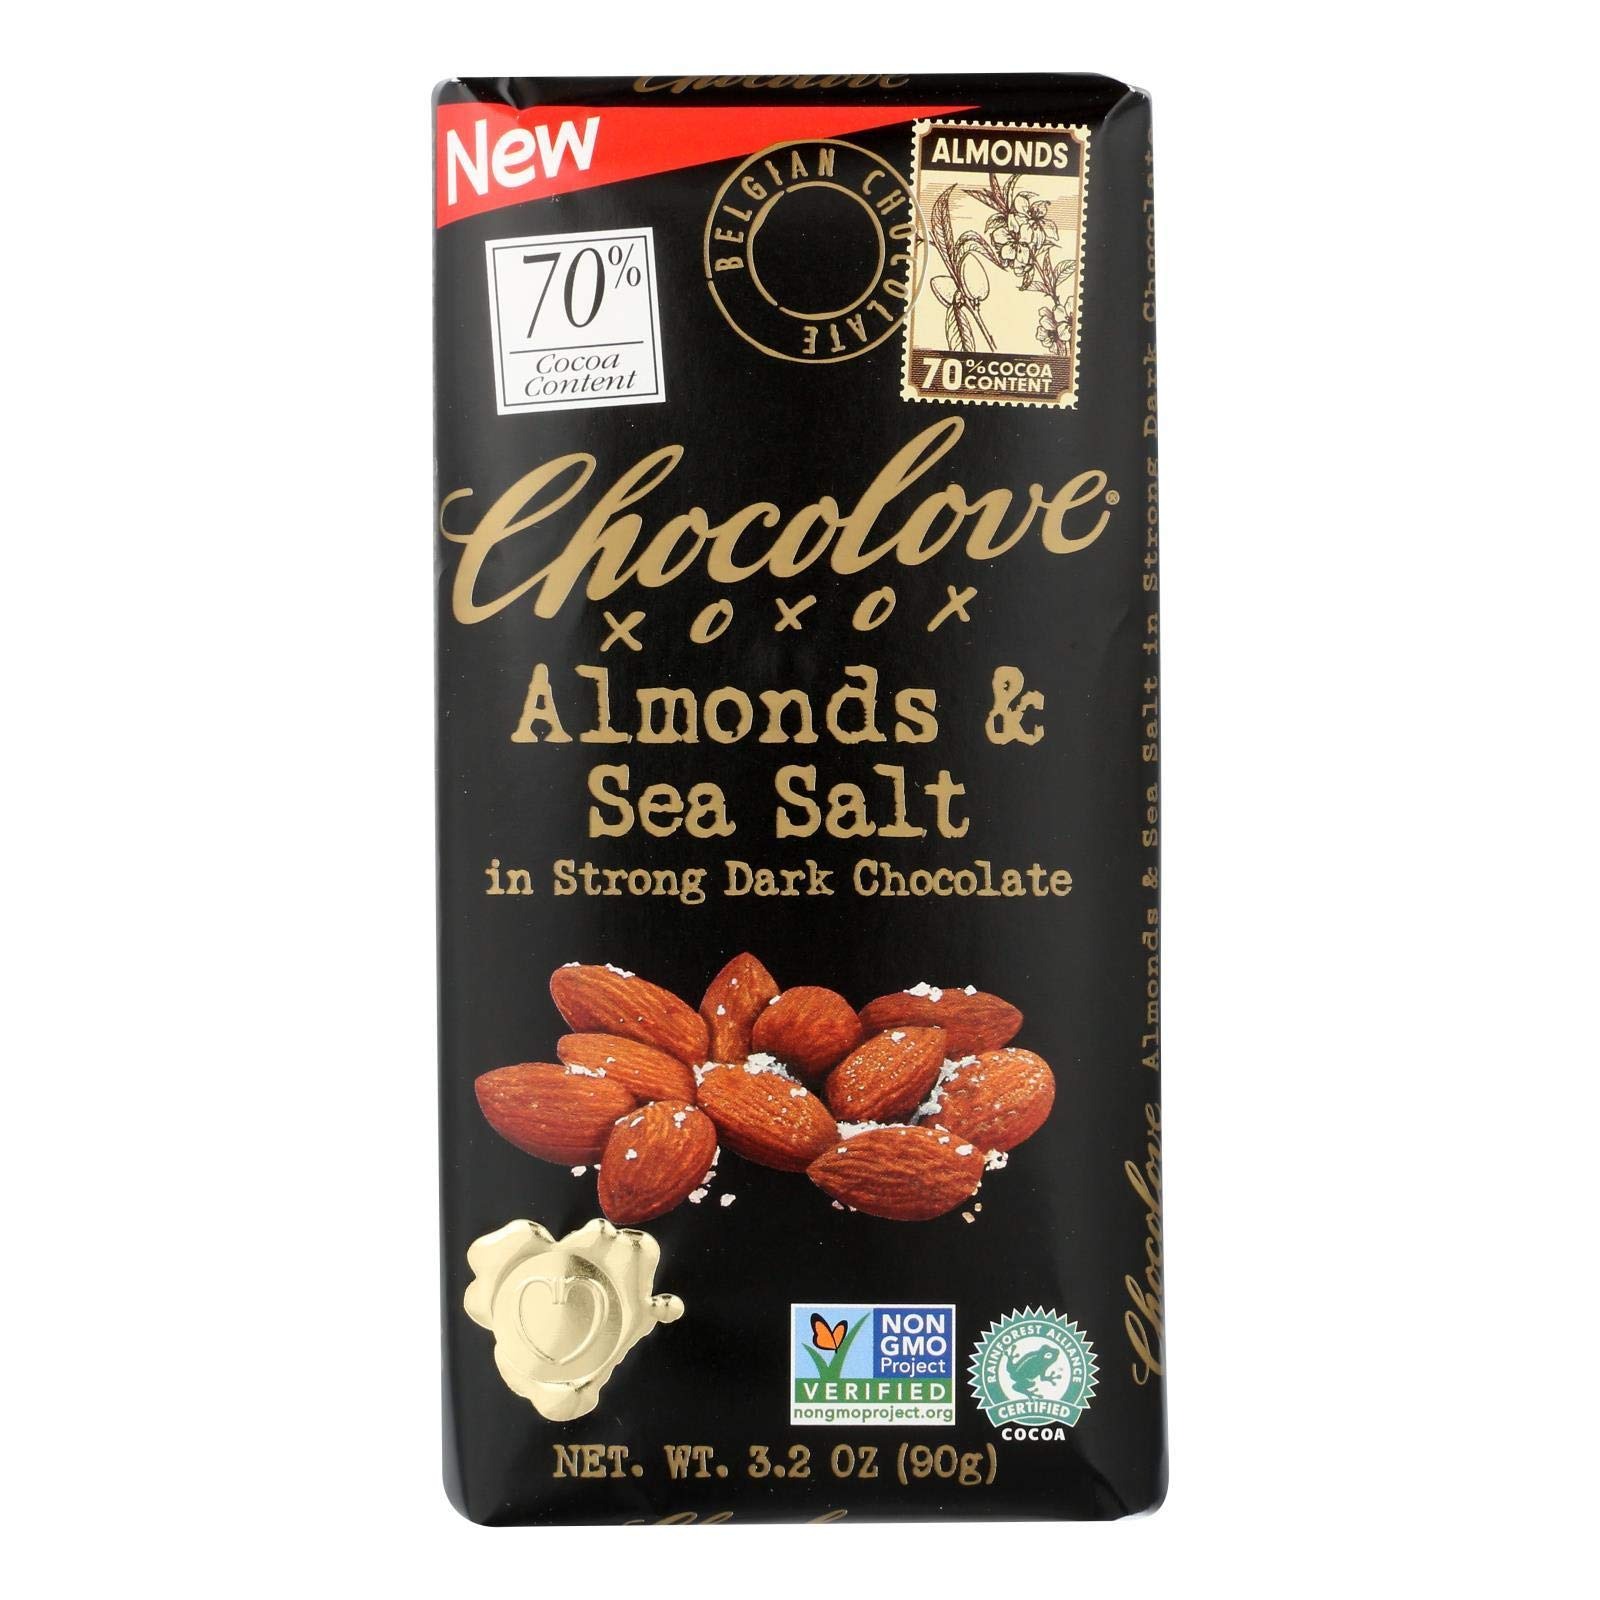
Item Name: Chocolove Xoxox - Bar - Almond - Sea Salt - 70% Dark Chocolate - Case of 12 - 3.2 oz
Bullet Point 1: Dark Chocolate: Made with 70% dark chocolate for a rich, intense flavor.
Bullet Point 2: Almond Flavor: Features almond flavoring for a delicious nutty taste.
Bullet Point 3: Sea Salt: Finely ground sea salt adds a savory touch.
Bullet Point 4: Kosher Certified: Meets kosher dietary standards for guilt-free indulgence.
Bullet Point 5: Individually Wrapped: Each chocolate bar is wrapped for freshness and convenience.
Product Description: Strong Belgian dark chocolate with whole dry roasted almonds and a touch of sea salt crystals 70% Cocoa Strong Belgian chocolate Whole dry roasted almonds and sea salt
Value: 38.4
Unit: Ounce

Price: 31.24